Adlai Stevenson II

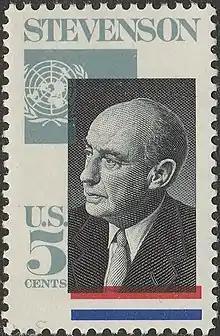
1966 U.S. postage stamp in honor of Stevenson

At the United Nations, Stevenson worked hard to support U.S. foreign policy, even when he personally disagreed with some of President Kennedy's actions. However, he was often seen as an outsider in the Kennedy administration, with one historian noting "everyone knew that Stevenson's position was that of a bit player". Kennedy told his adviser Walt Rostow that "Stevenson wouldn't be happy as president. He thinks that if you talk long enough you get a soft option and there are very few soft options as president."